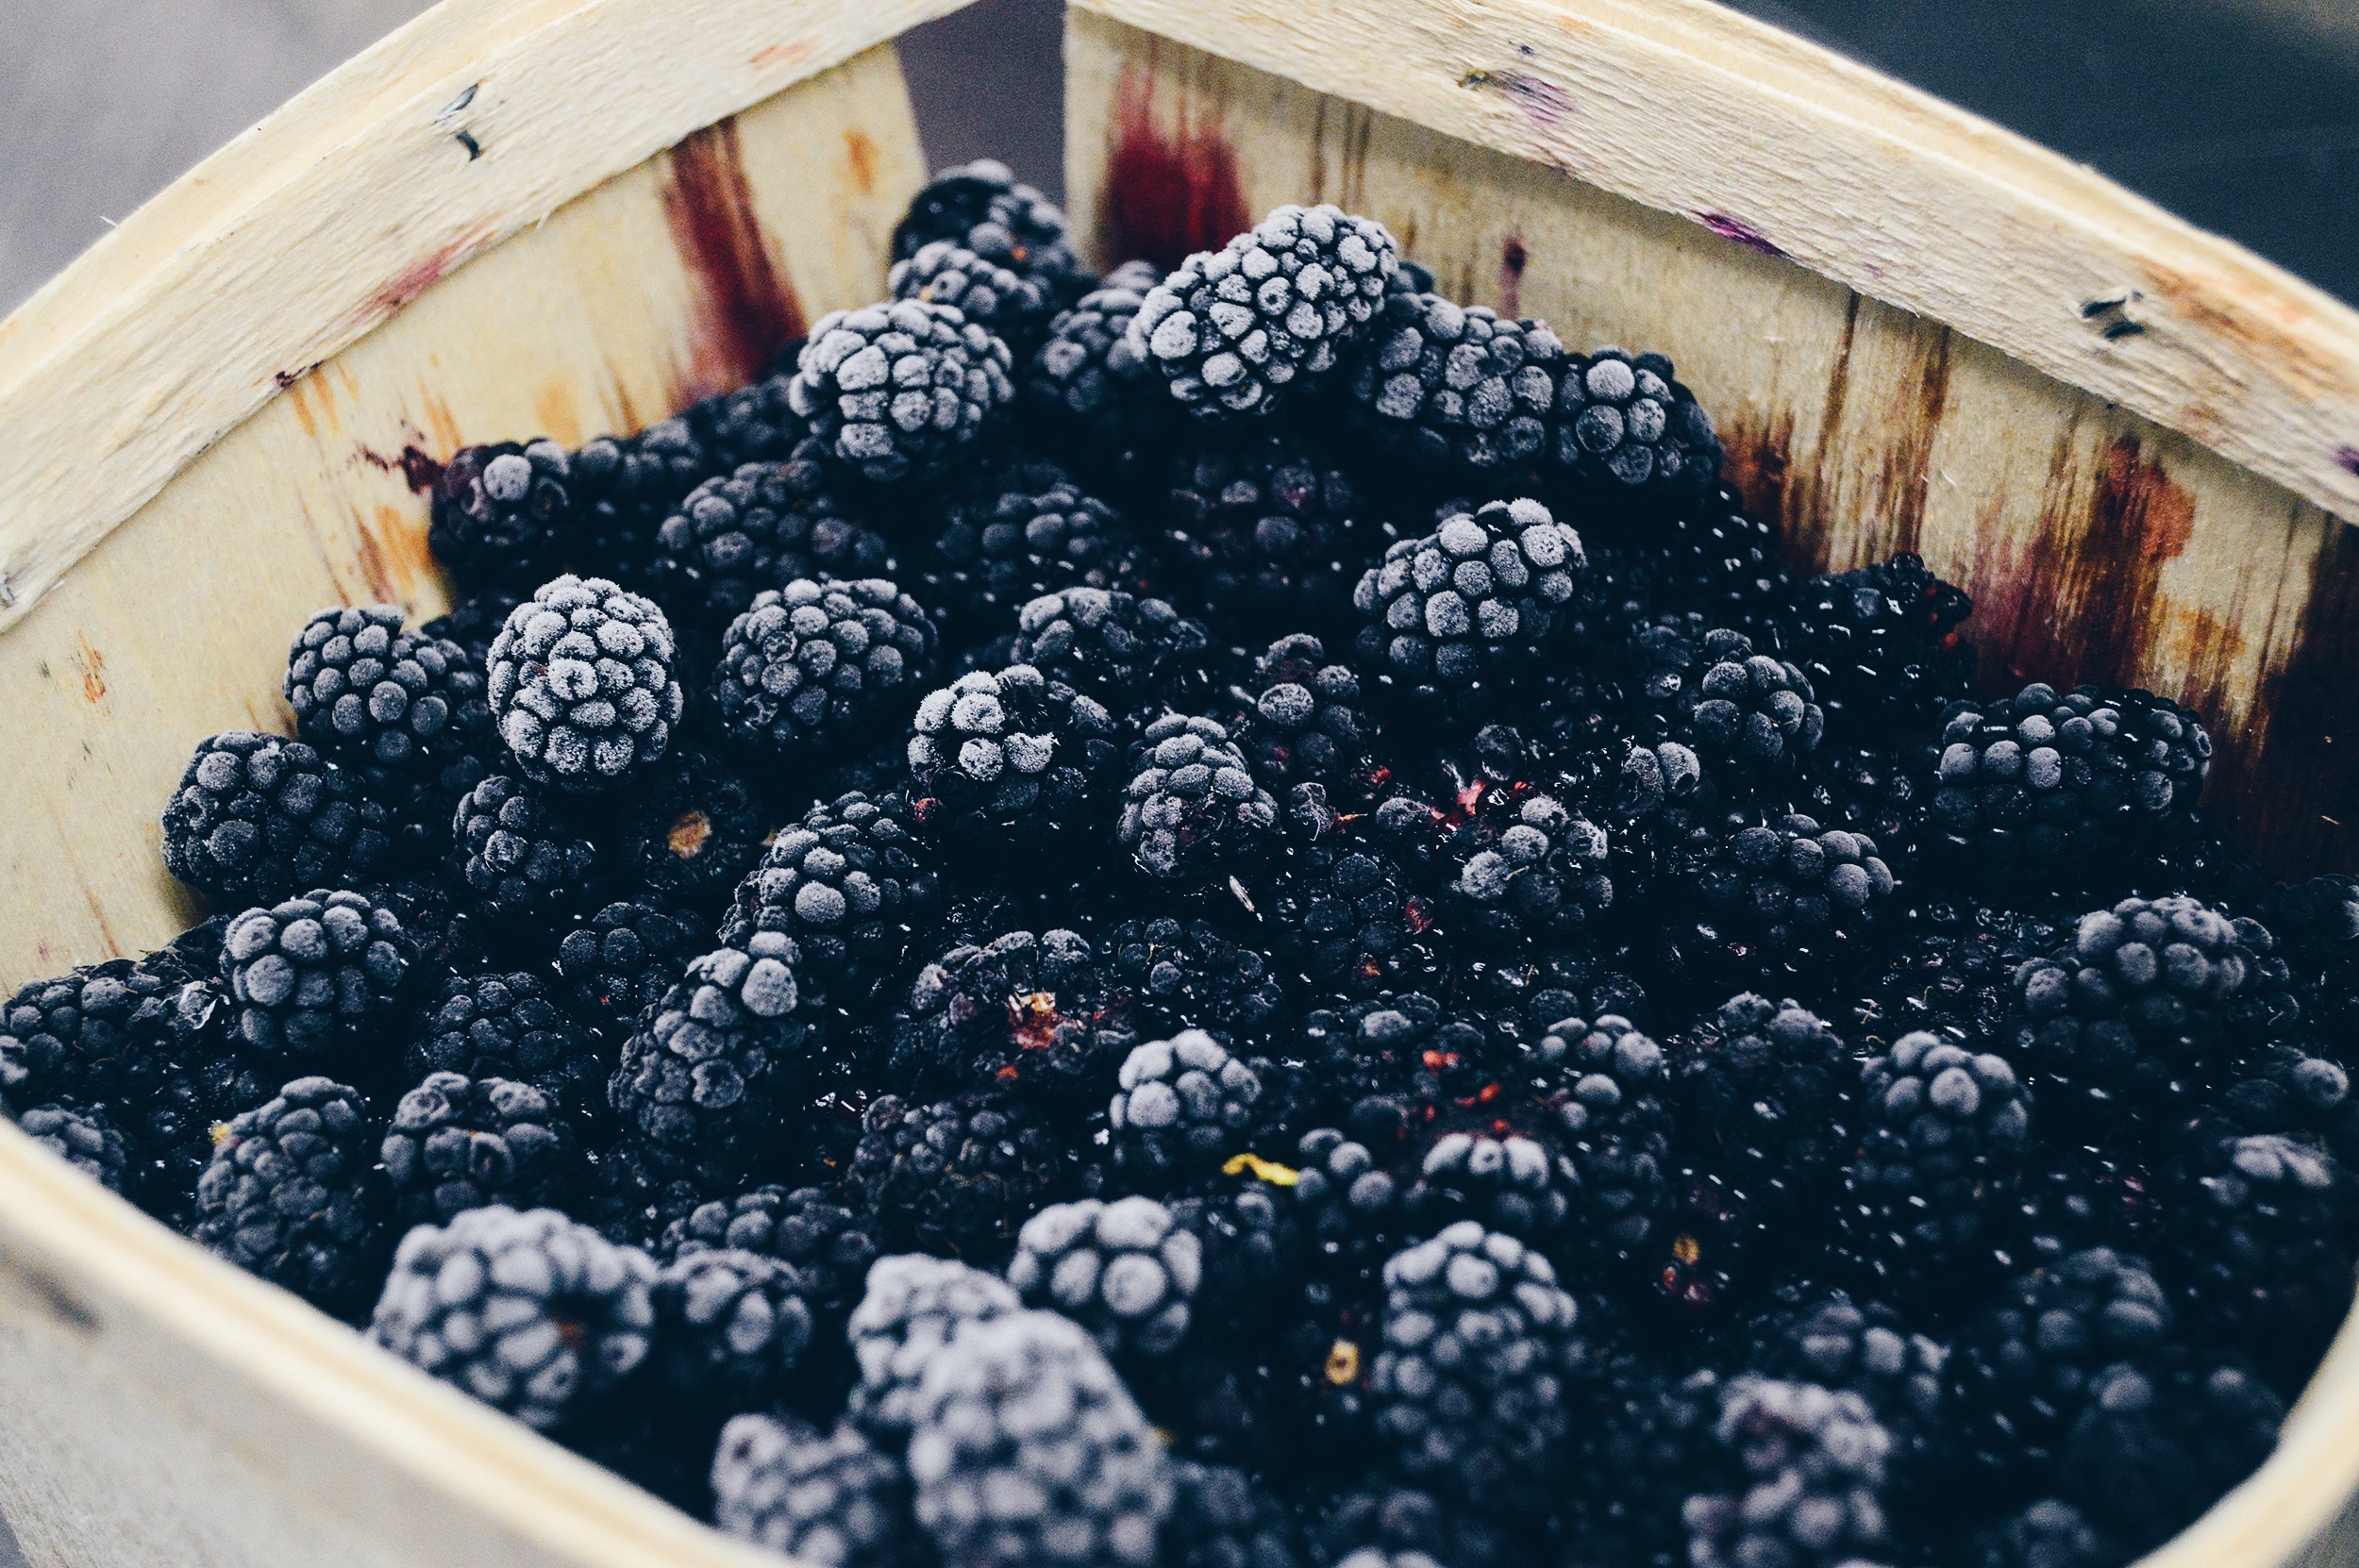
plant, wood, fruit, berry, flower, food, produce, juicy, healthy, delicious, blackberry, close up, container, refreshment, public domain images, epicure